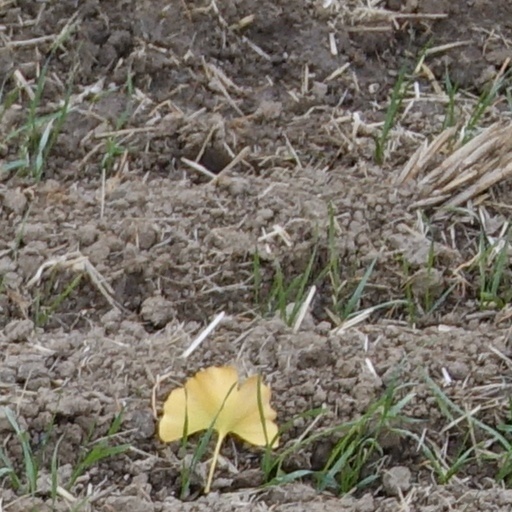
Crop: wheat